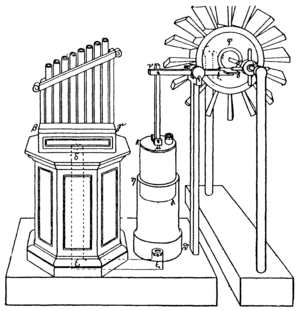
L’orgue hydraulique, ou hydraule, est un type d’orgue à vent dans lequel l’alimentation en air provient d’une chute d’eau qui actionne une pompe ou bien d’une pompe manuelle. En conséquence l’hydraule ne nécessite pas de compresseur, ventilateur ou de soufflet.